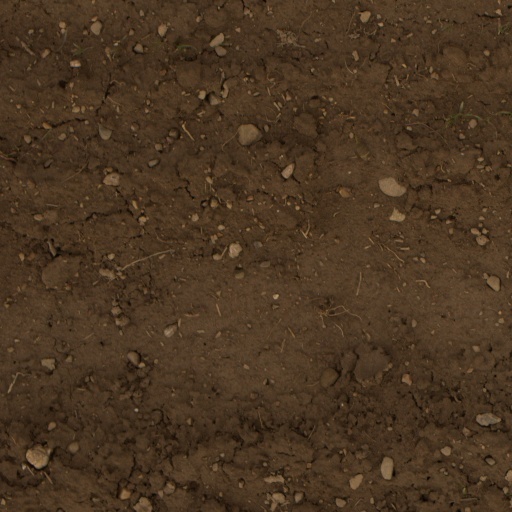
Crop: wheat